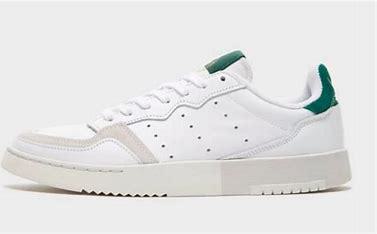
Brand: Adidas
Model: Supercourt